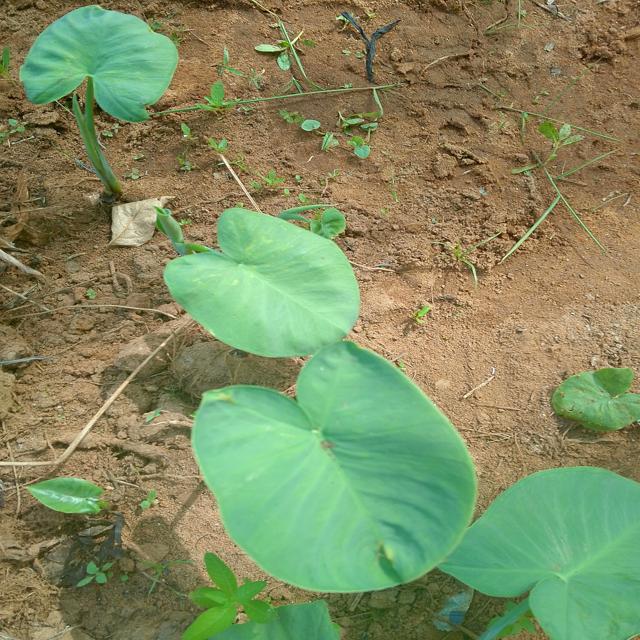
Label: Early_Blight